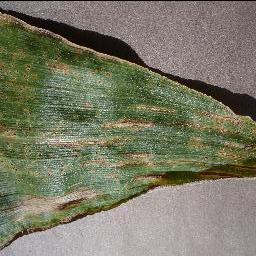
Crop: corn
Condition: (maize)_cercospora_spot_gray_spot